Beltheim

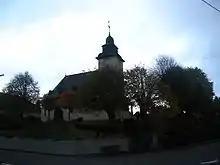
Heyweiler, Hauptstraße 17: Evangelical church

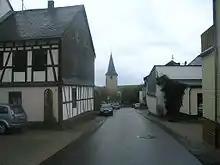
Mannebach, St.-Martin-Straße 26: Saint Martin’s Catholic Church

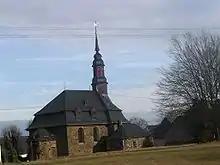
Sevenich, Lindenstraße 29: Saint Nicholas’s Catholic Church

Josef Lippert (b. 17 January 1888; d. 8 February 1963) was a pedlar known throughout the Vorderhunsrück (“Fore-Hunsrück”), but he was from Beltheim. He always wore several jackets, buttoning or unbuttoning them according to season. He would refer to the weather with such remarks as "“Hout es et wirra ane Jacke källa woar !”" (“It’s got another jacket colder today!”). He was known to everyone as "der Beldemer Lippert" ("Beldemer" being a local form of "Beltheimer").